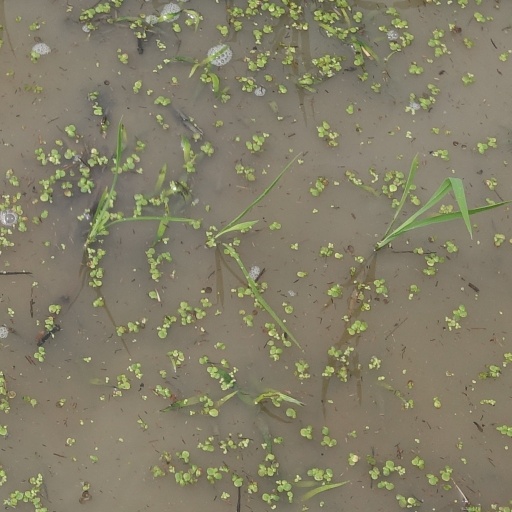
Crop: rice